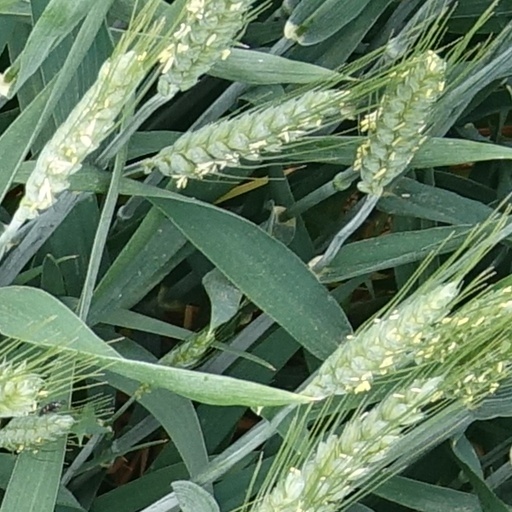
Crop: wheat